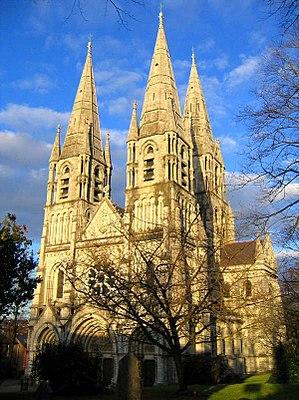
Cet article liste les édifices actuels ou passés, ayant été ou étant encore cathédrale ou assimilé d’une confession chrétienne, situés sur l’île d’Irlande.
La cathédrale Saint-Finbarr de Cork de Cork est une cathédrale anglicane irlandaise, l'un des sièges du diocèse de Cork, Cloyne et Ross.